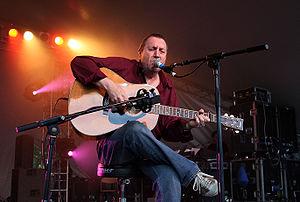
Le renouveau folk britannique désigne le regain de faveur des musiques traditionnelles des Îles Britanniques, auprès des citoyens de tout le Commonwealth. Il plonge ses racines dans l'entreprise de recueil des pièces de musique folkloriques et leur réinterprétation au cours du XVIIIᵉ siècle. Il a connu deux grands rebondissements, l'un à l'époque édouardienne, l'autre au milieu du XXᵉ siècle. Le premier marque un regain d’intérêt général pour l'écoute et la pratique de la musique folklorique ; le second s'inscrit dans l'émergence de la musique folk contemporaine. Tous deux ont exercé un profond impact sur le développement de la musique classique Outre-Manche et la création d'une école proprement nationale : ils sont à l'origine de la sous-culture des troupes folkloriques et des festivals folk, du folk progressif et du rock celtique pour ne citer que quelques-unes des nouvelles branches.